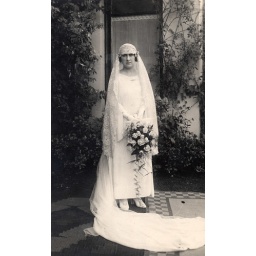
Spanish bride in a white dress